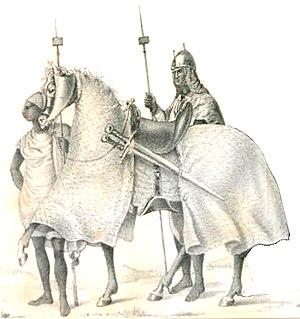
Dessin de M. Machereau, aussi connu sous son nom musulman Mohammed el Mahdi, vers 1845. (autre version)